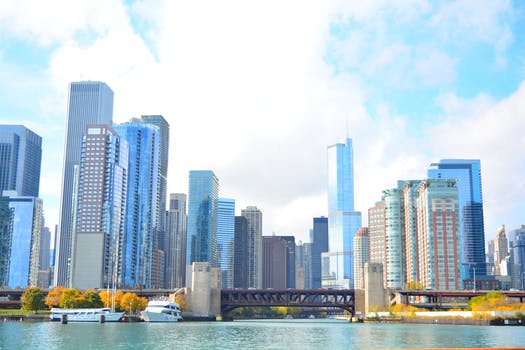
Label: No Watermark